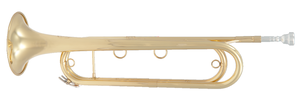
La trompette de cavalerie est un instrument d'ordonnance utilisé dans des fanfares civiles et dans divers corps d'armée. Elle a la taille et l'aspect d'une trompette classique dépourvue de pistons, mais son tube est plus long. Généralement en mi, elle peut cependant parfois posséder deux tonalités sur le même instrument. La tonalité est alors changée en orientant une palette qui dévie le flux d'air.